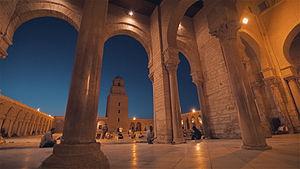
Fidèles près du portique précédant la salle de prière de la Grande Mosquée de Kairouan, en Tunisie.
La religion en Afrique a de multiples composantes qui ont eu depuis l'Antiquité une influence majeure sur la culture et la philosophie.
Un monothéisme est une religion qui affirme l'existence d'un Dieu unique, omnipotent, omniscient et omniprésent. C'est notamment le cas des religions abrahamiques : judaïsme, christianisme et islam. D'autres religions ou croyances monothéistes ont vu le jour comme le zoroastrisme, le culte d'Aton, le sikhisme ou encore le déisme. Les religions monothéistes s'opposent notamment aux polythéismes et aux panthéismes, mais aussi à l'animisme, etc. En effet, les polythéistes croient en plusieurs divinités tandis que pour les panthéistes Dieu est immanent et non transcendant.
La photographie d'architecture, est l’un des principaux thèmes de la photographie. Elle consiste à réaliser des photographies d’édifices, cette restitution pouvant être fidèle, ou magnifiée selon le désir, la volonté et la sensibilité artistique du photographe.
Voici une liste de termes arabes que l'on rencontre dans l'islam. Ils sont parfois difficilement traduisibles et les traductions sont parfois moins précises que le terme en arabe.
La Grande Mosquée de Kairouan, également appelée mosquée Oqba Ibn Nafi en souvenir de son fondateur Oqba Ibn Nafi, est l'une des principales mosquées de Tunisie située à Kairouan. Historiquement première métropole musulmane du Maghreb, Kairouan, dont l'apogée sur les plans politique et intellectuel se situe au IXᵉ siècle, est réputée comme étant le centre spirituel et religieux de la Tunisie ; elle est aussi parfois considérée comme la quatrième ville sainte de l'islam sunnite.